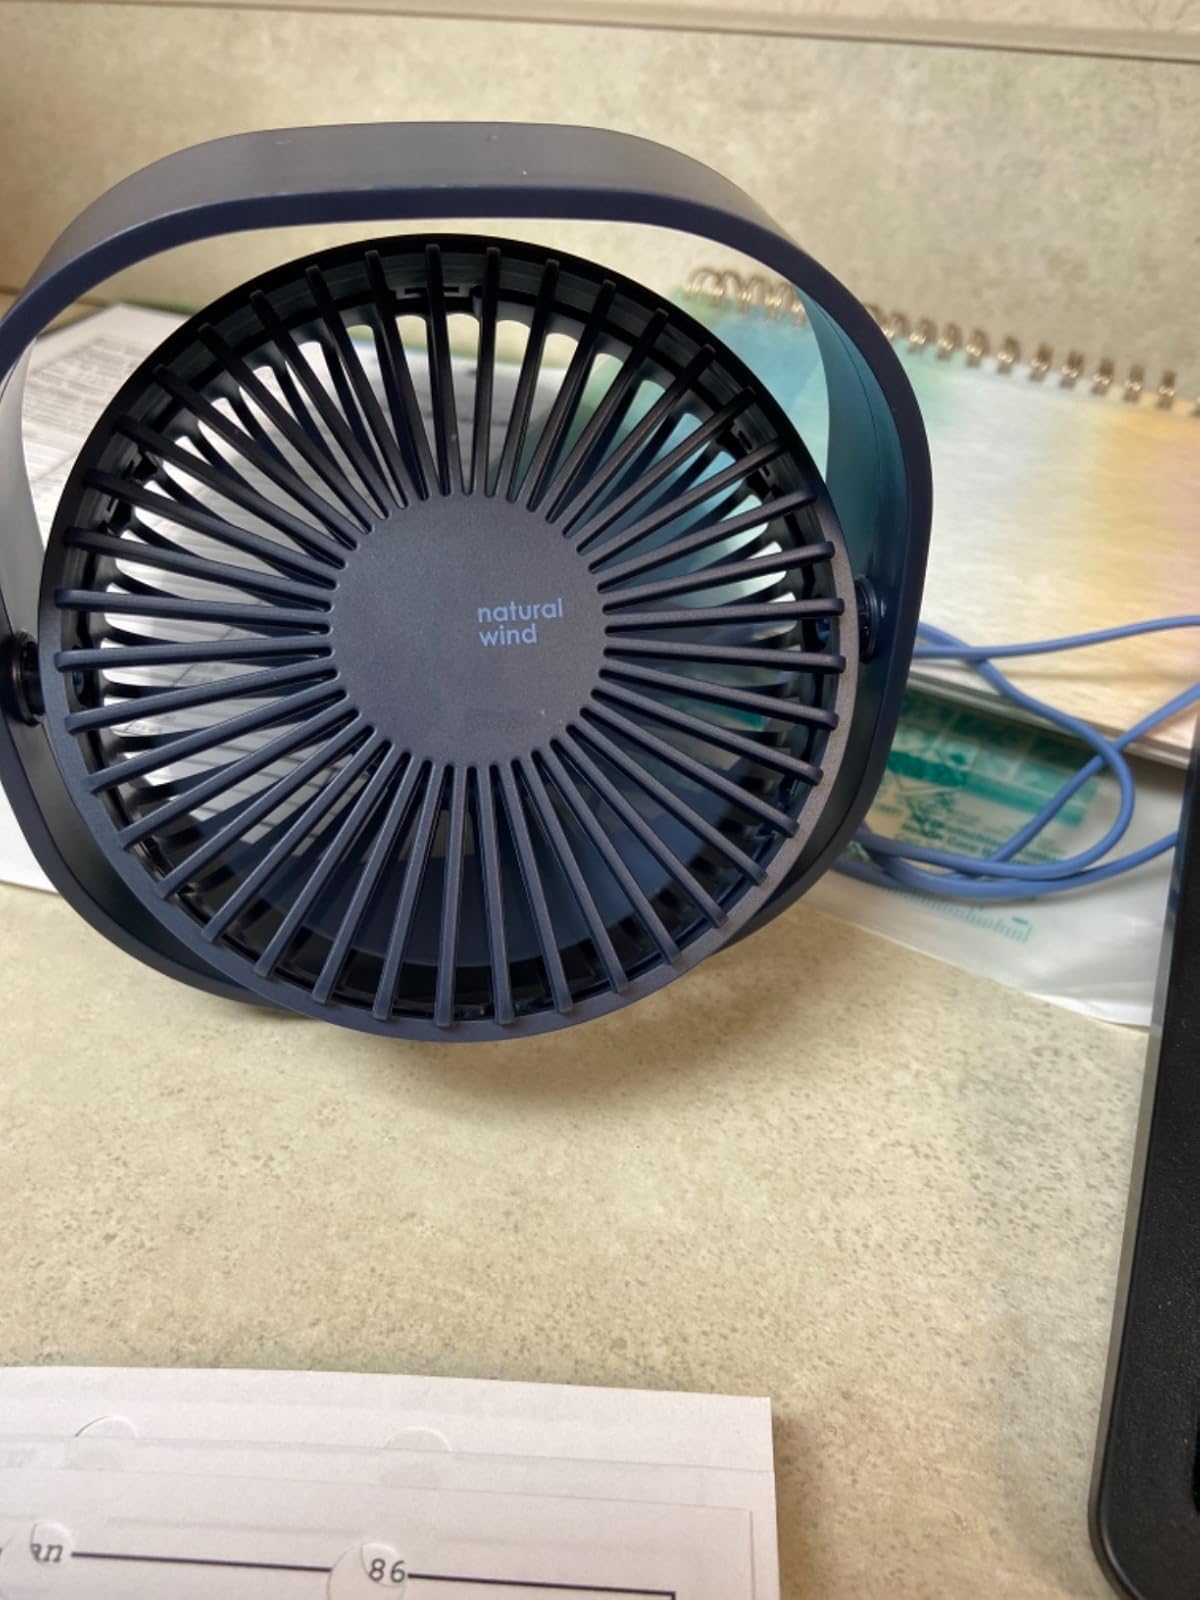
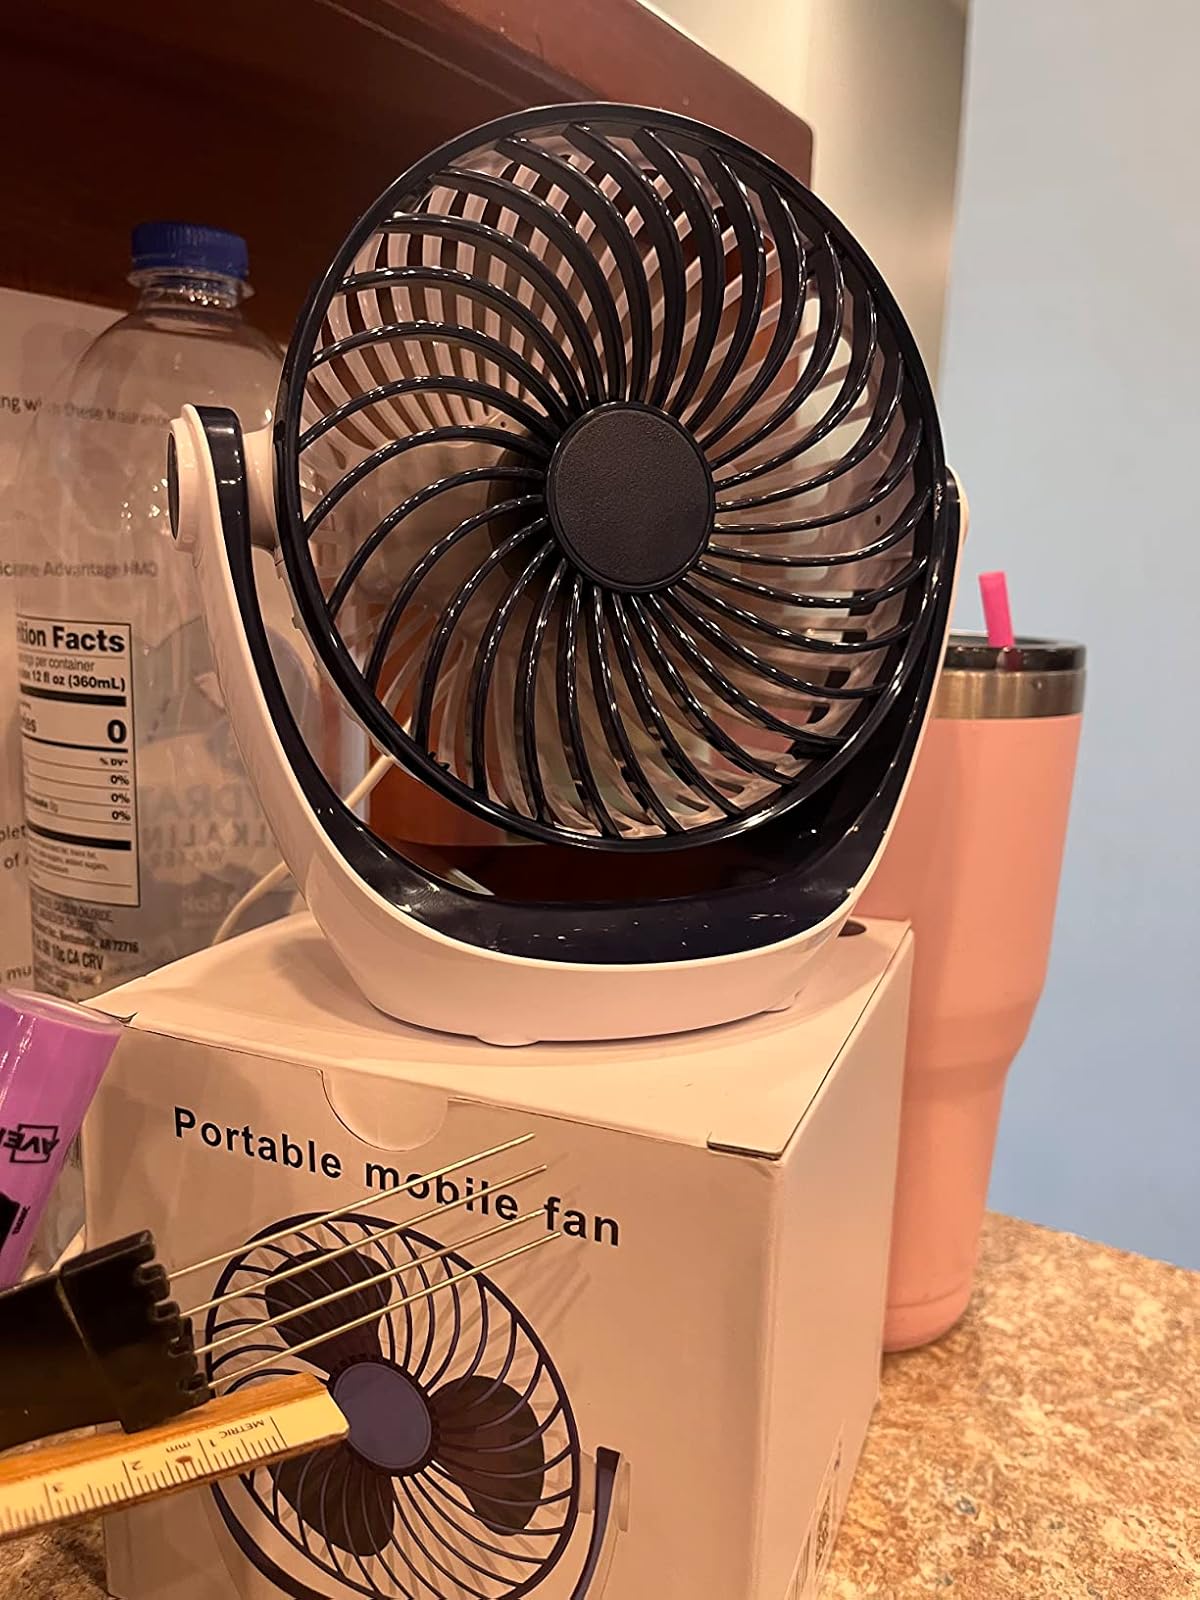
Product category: fan
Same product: no